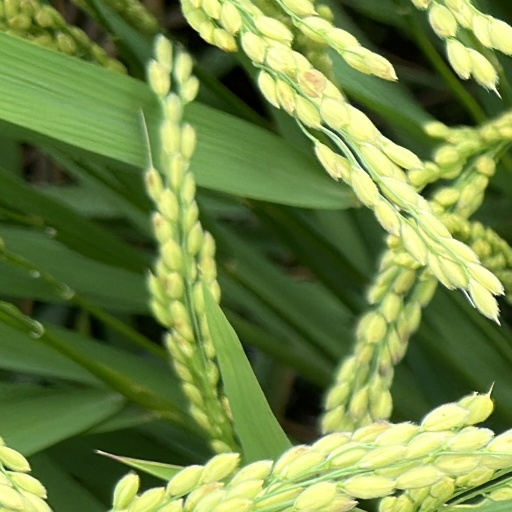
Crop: rice